Return at Dawn

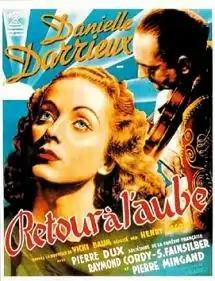
Theatrical poster

Return at Dawn, also known as She Returned at Dawn (French: Retour à l'aube), is a 1938 French drama film starring Danielle Darrieux. The film was directed by Henri Decoin, who cowrote the screenplay with Pierre Wolff, based on a short story by Vicki Baum. The music score is by Paul Misraki. The sets were designed by the art director Serge Piménoff. It was filmed in Zichyújfalu and Budapest, Hungary.